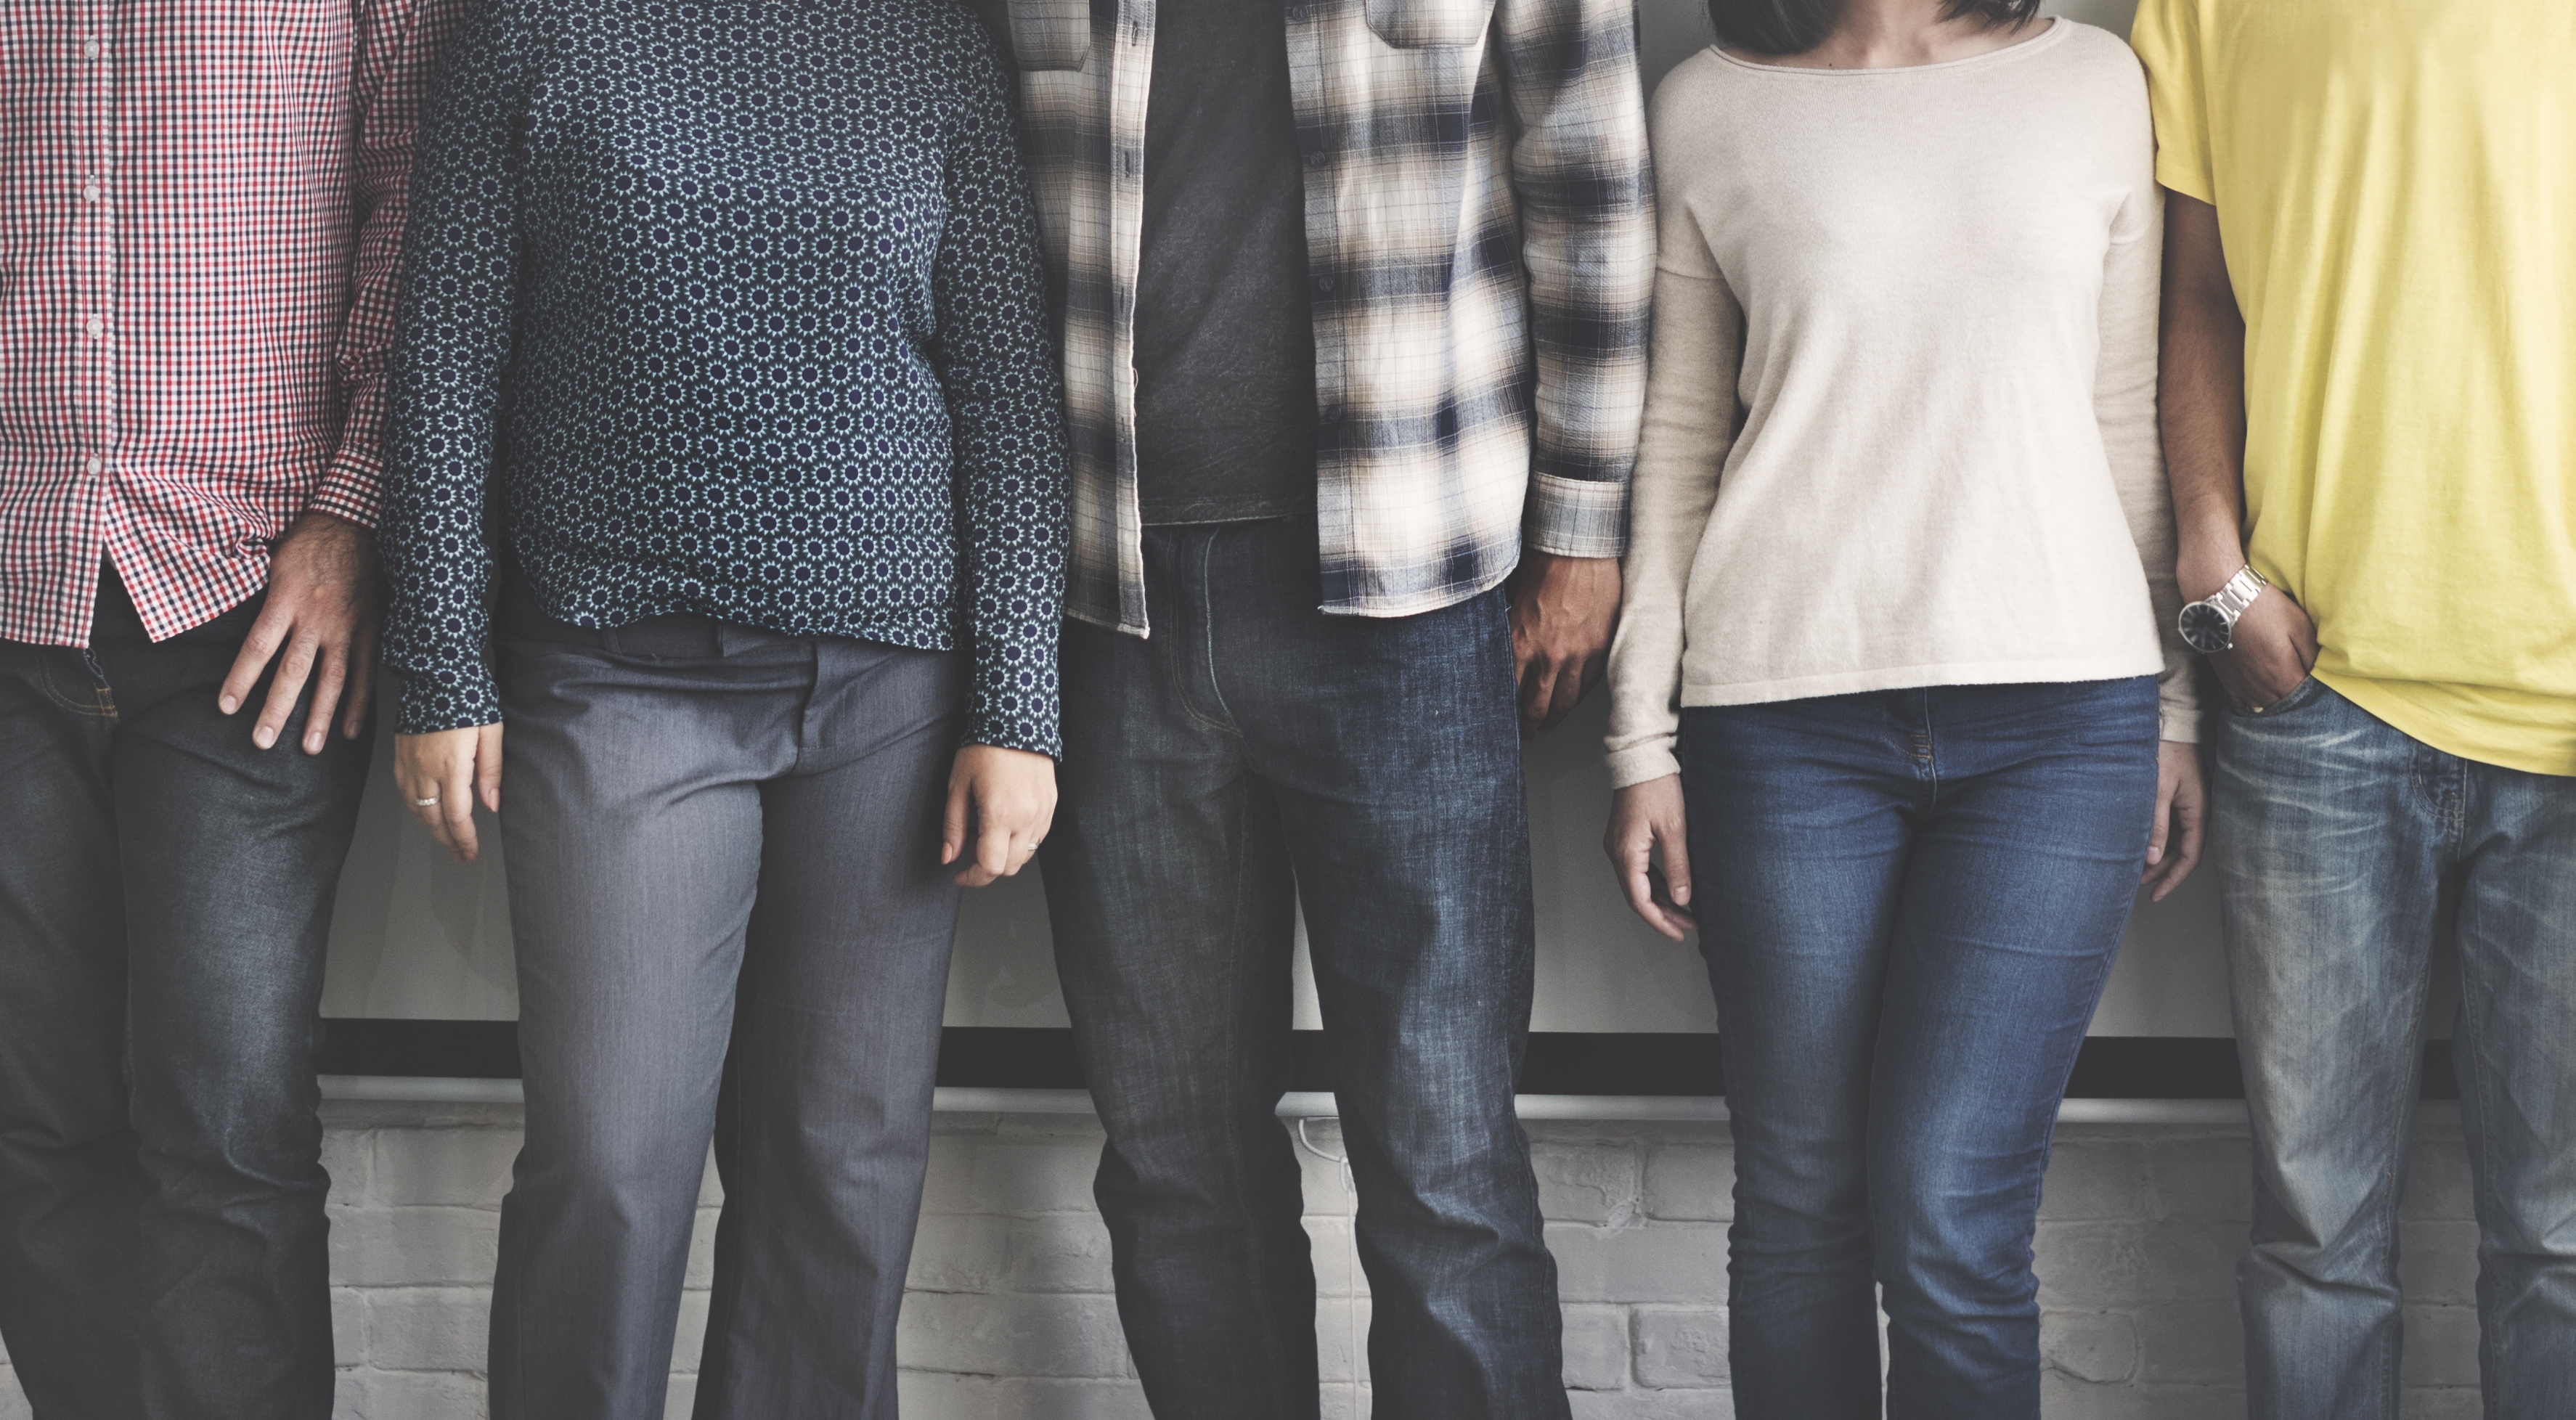
jeans, clothing, white, denim, fashion, outerwear, footwear, leg, blazer, trousers, jacket, textile, shoe, street fashion, leather, t shirt, leggings, waist, neck, knee, gesture, style, top, sleeve